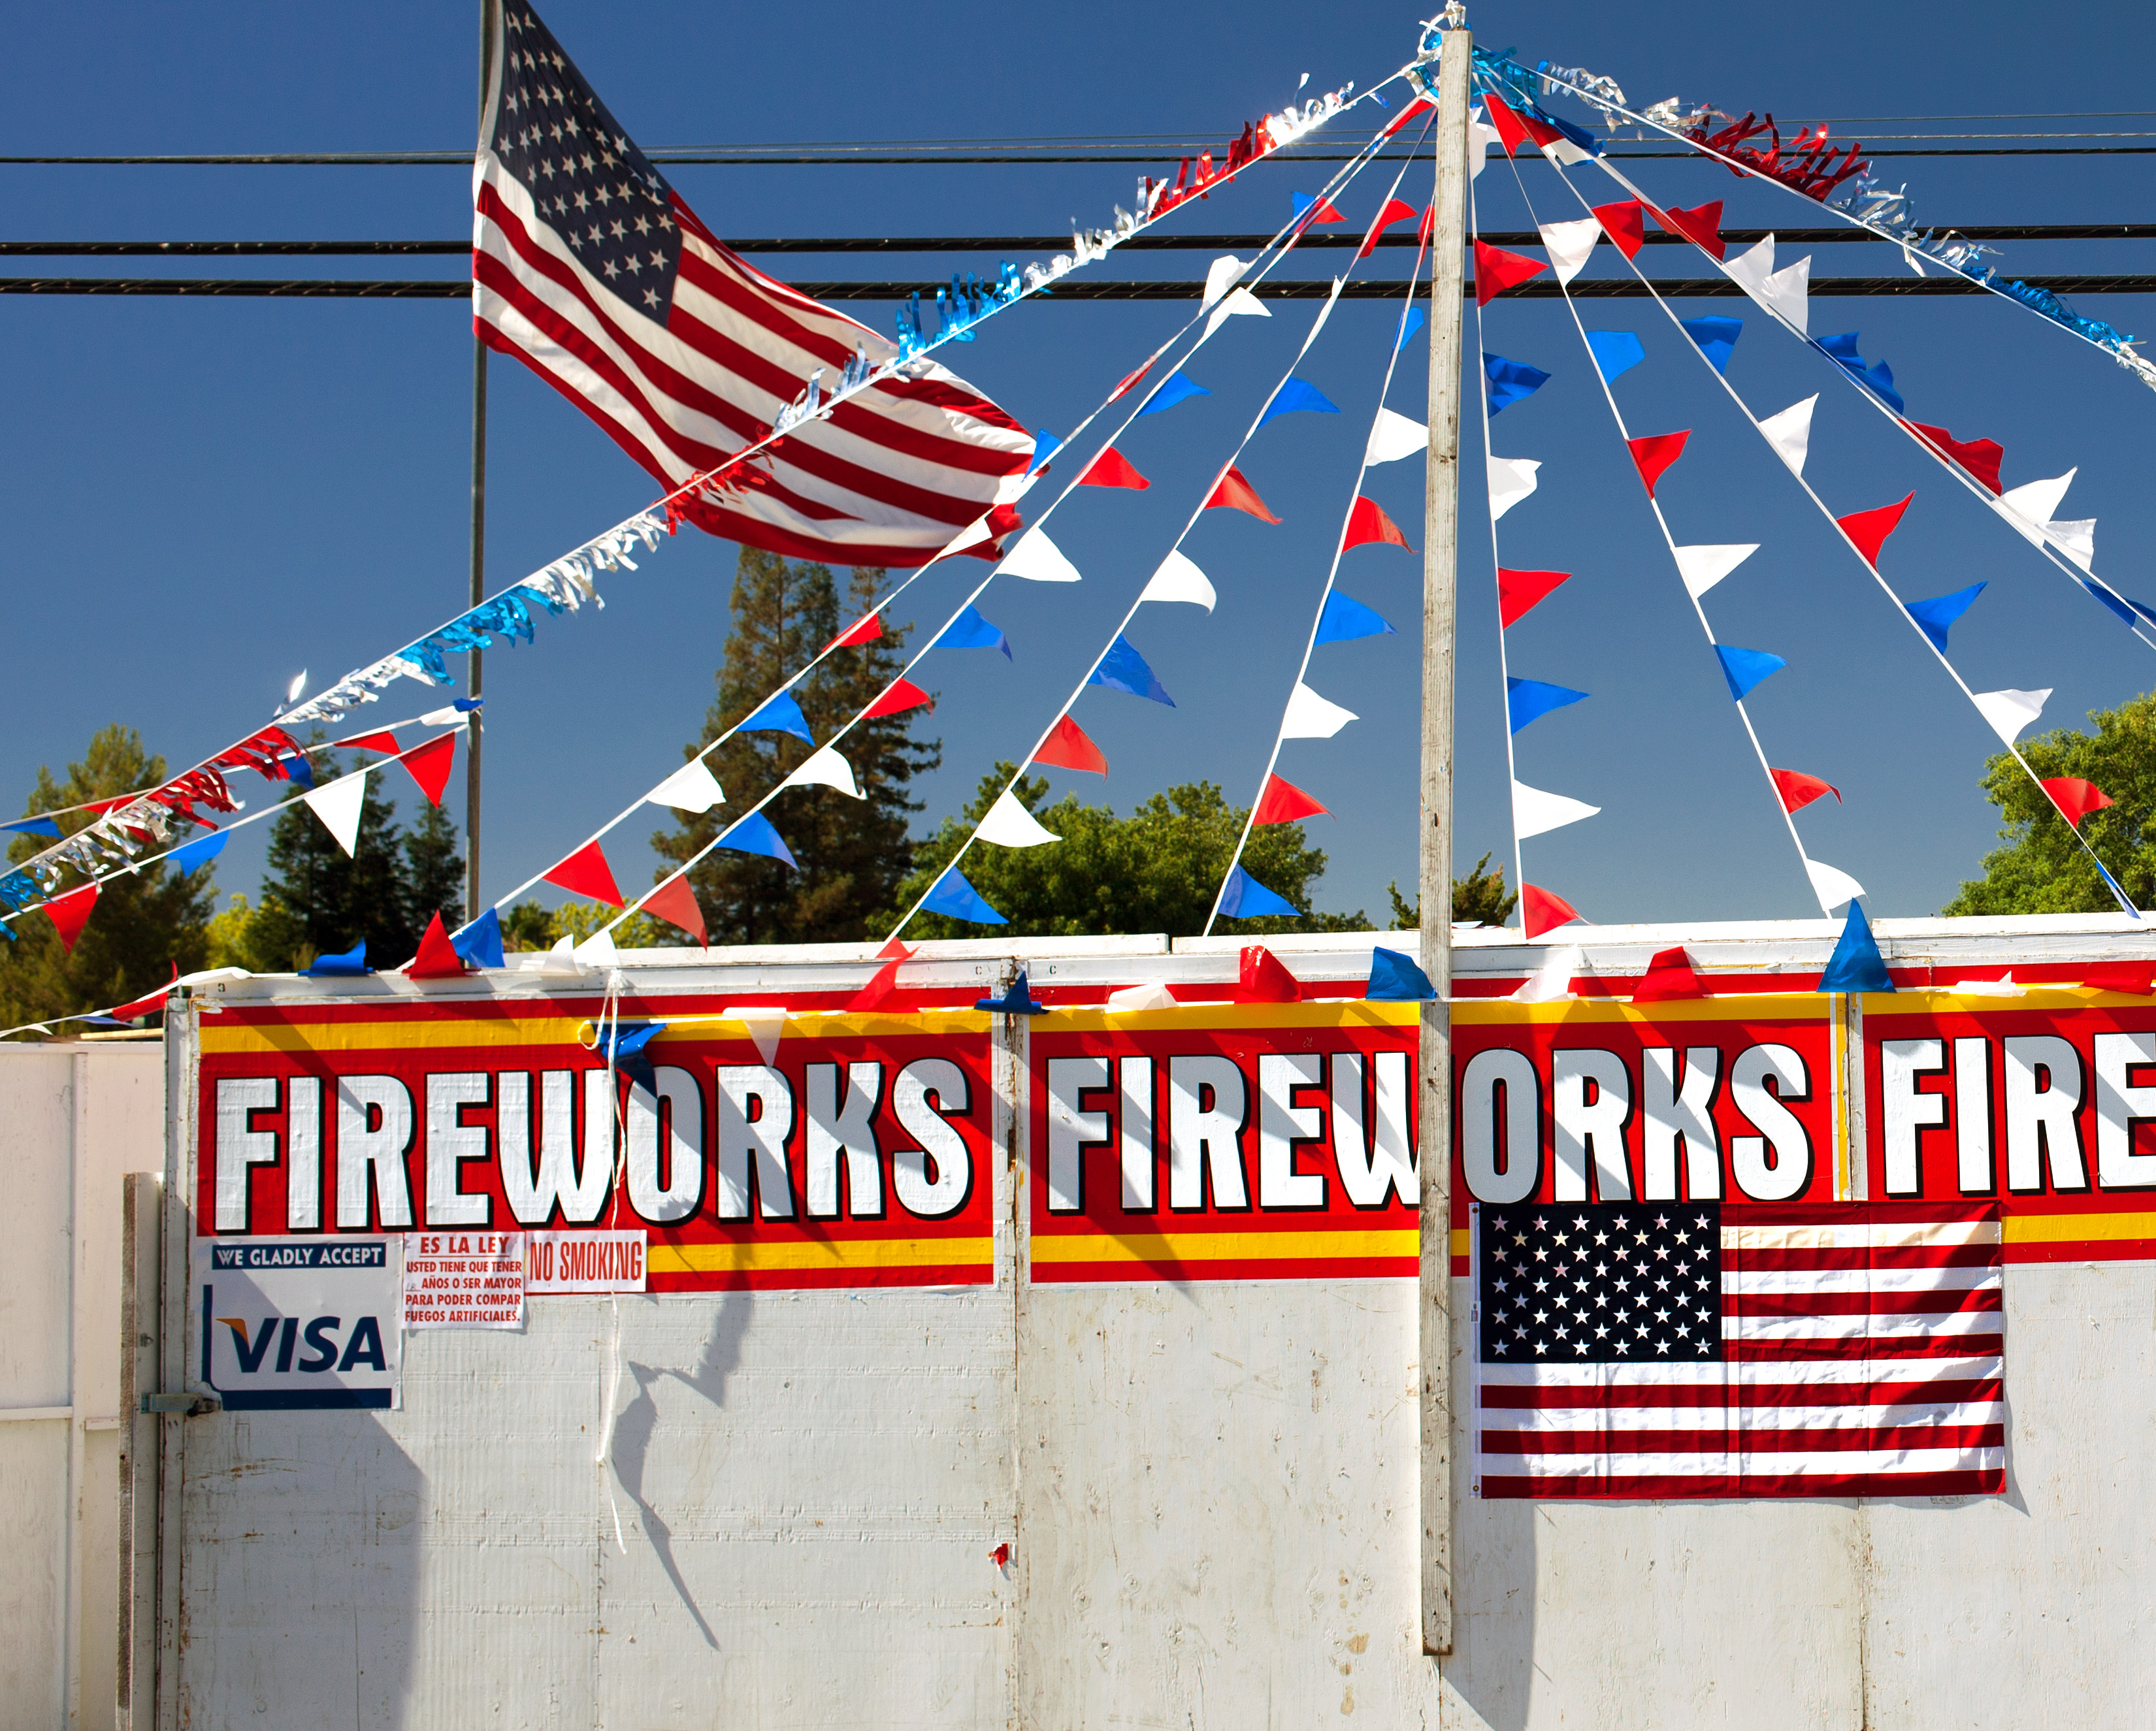
amusement park, flag, park, fair, 4thofjuly, flag of the united states